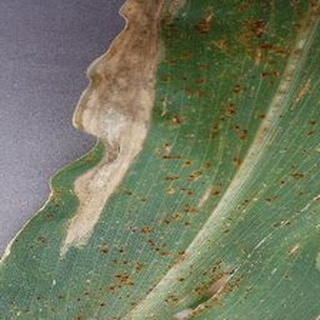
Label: corn_northern_leaf_blight